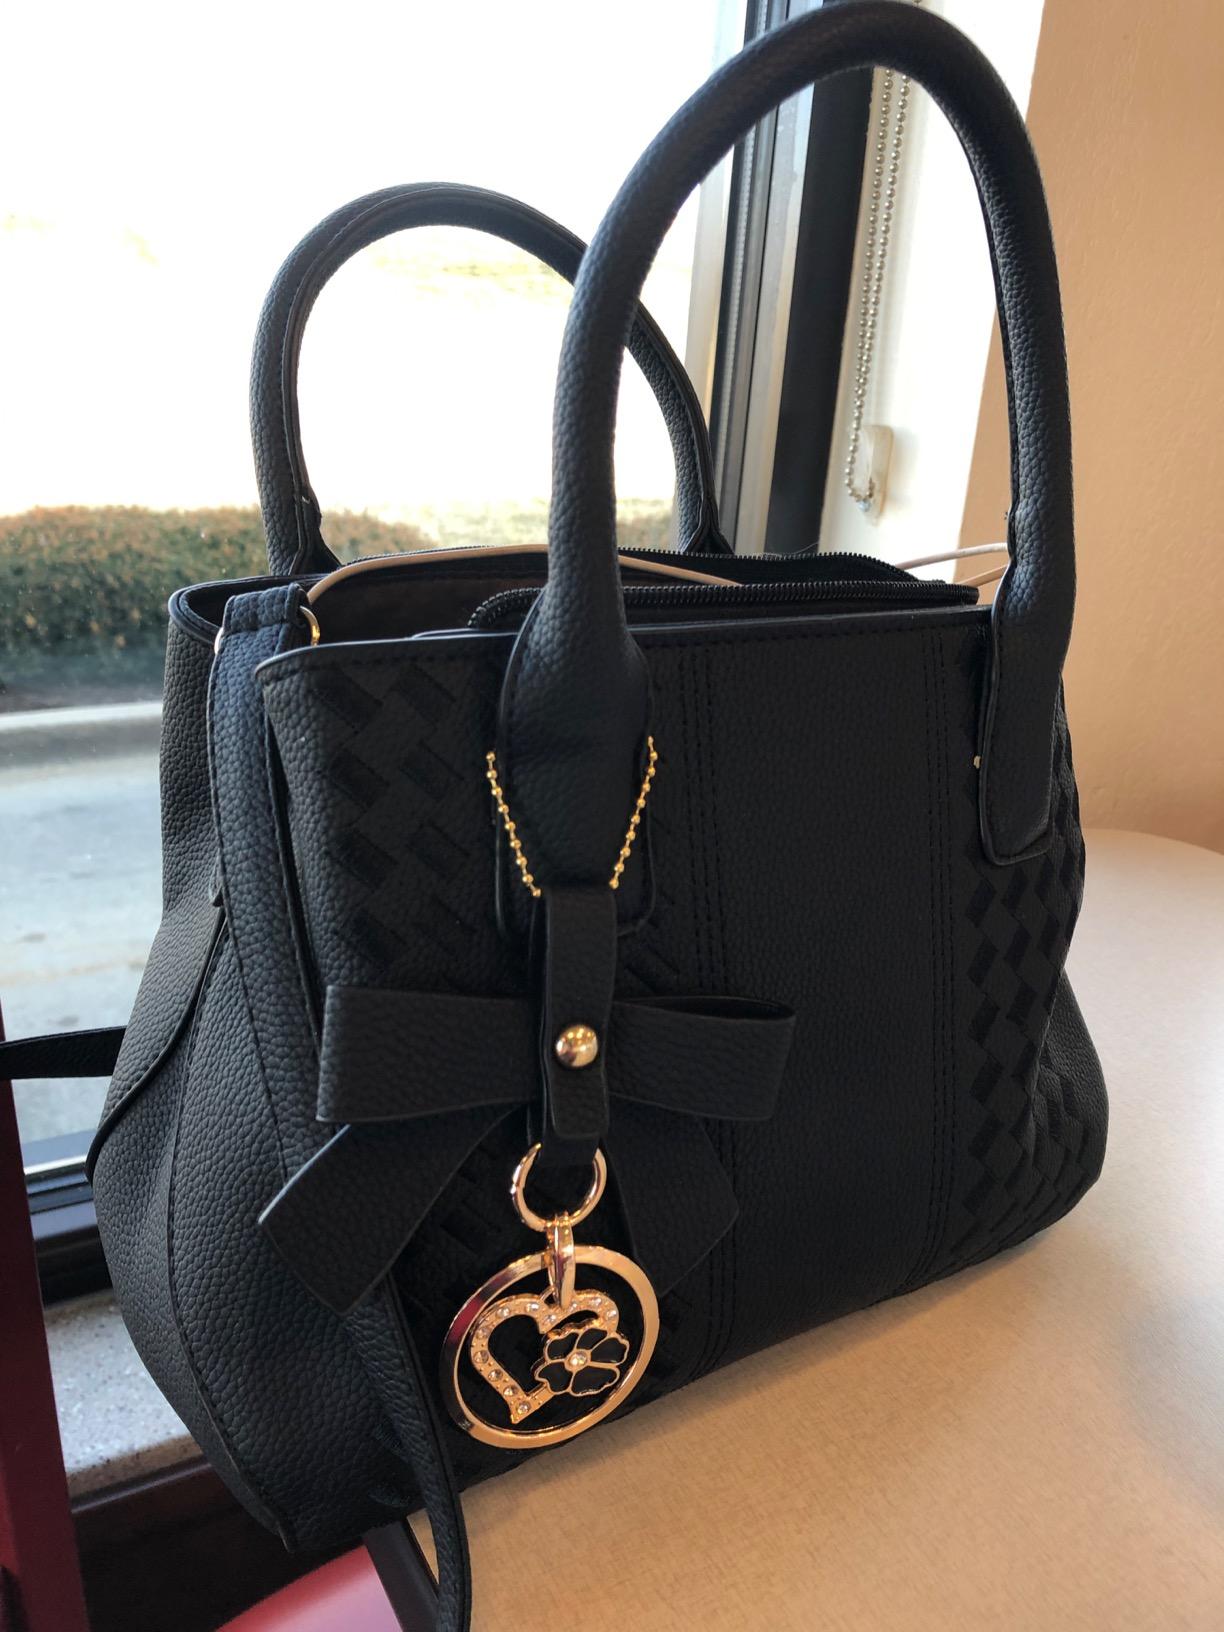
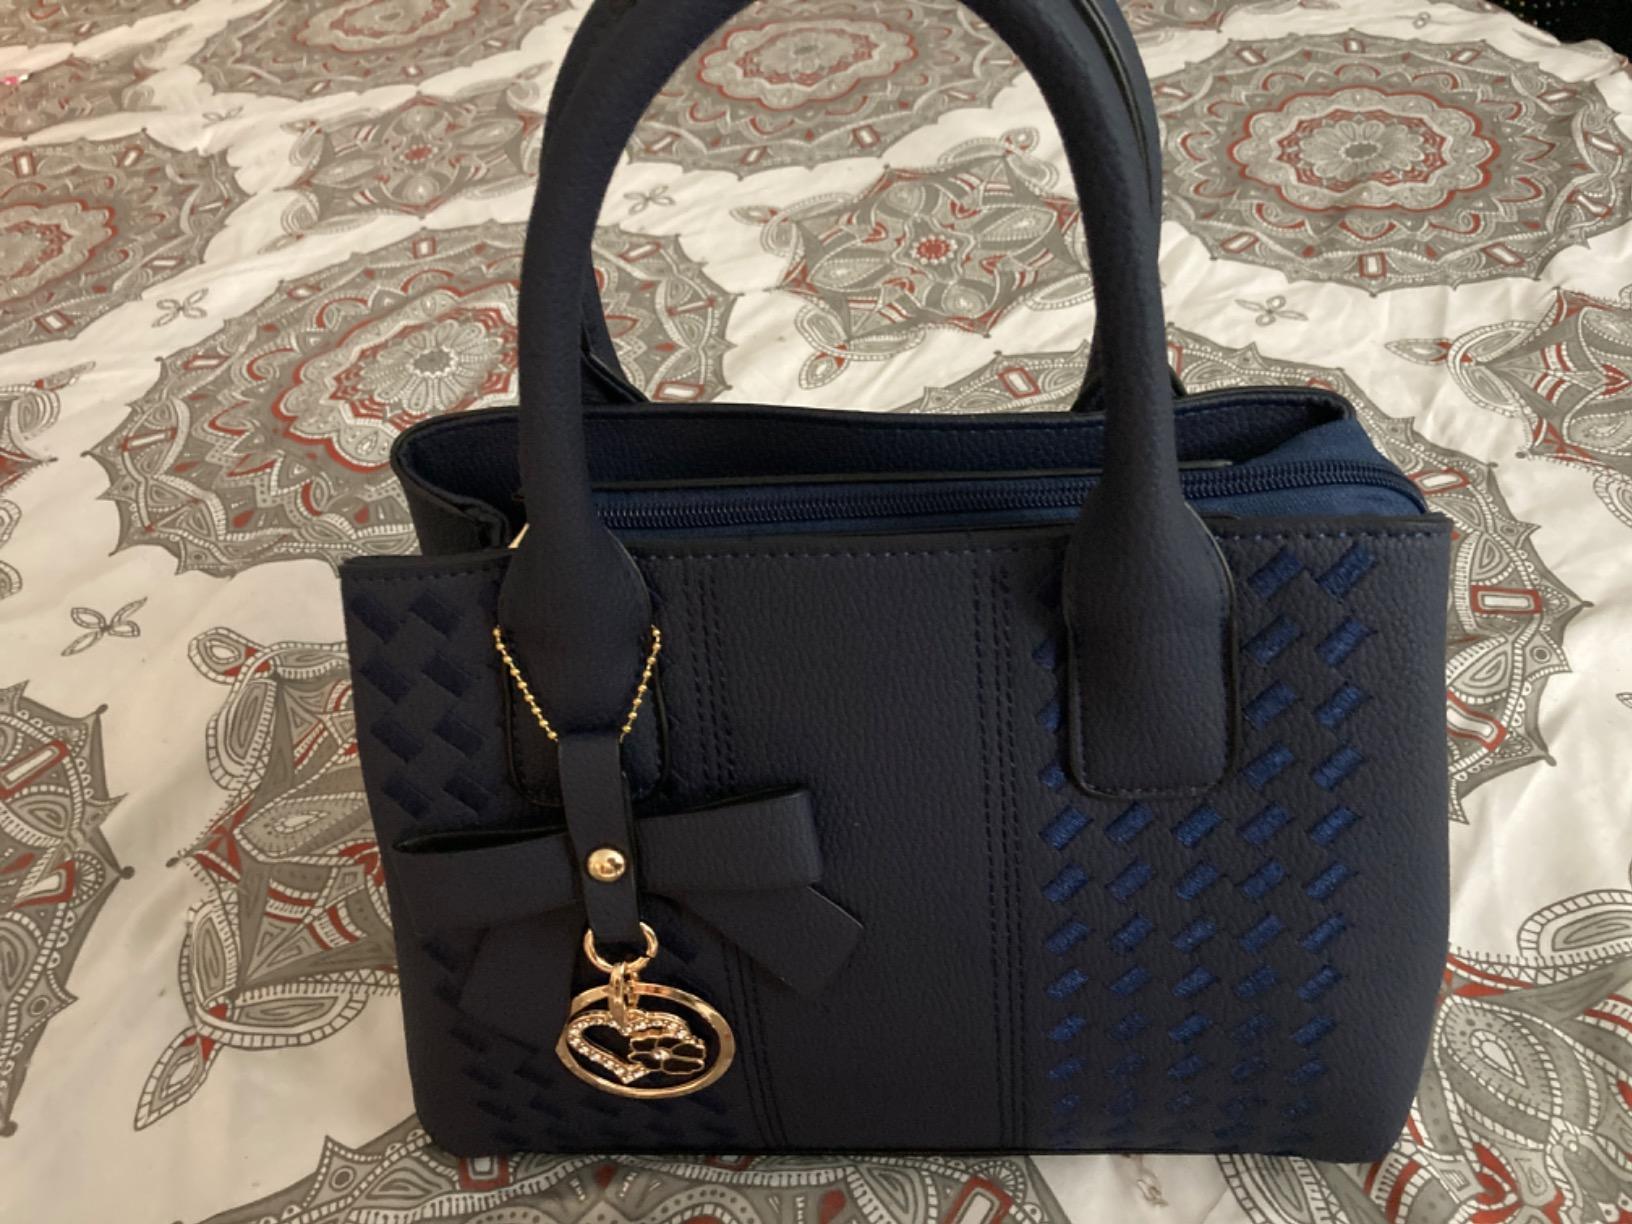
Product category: accessories_handbag
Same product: yes